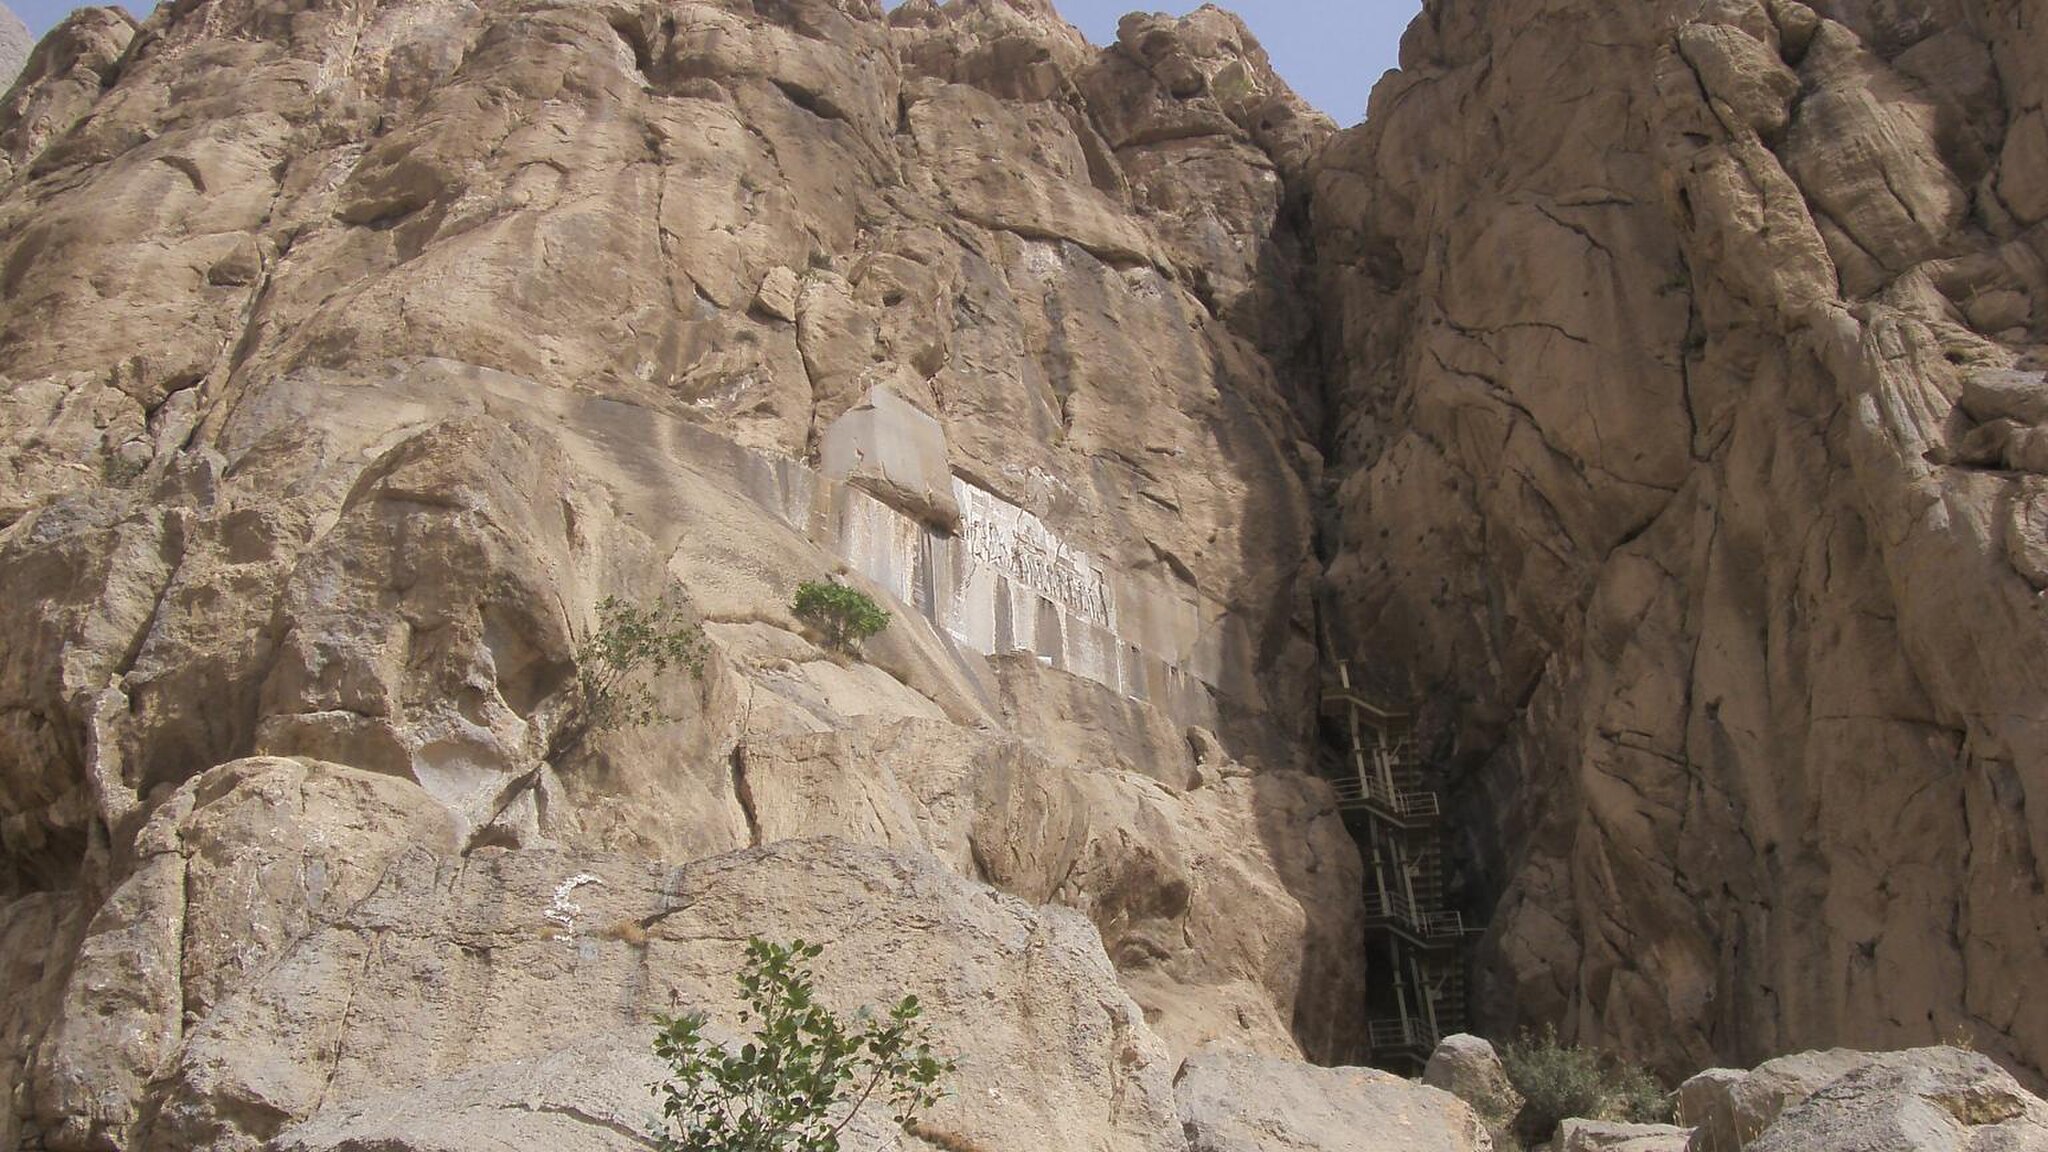
Title: Behistun 3
Description: بیستون؛ کرمانشاه
Date: ۲۷ ژوئن ۲۰۱۰
Categories: GFDL, Taken with Samsung i70, Behistun Inscription, License migration redundant, Self-published work